Demographics of Canada

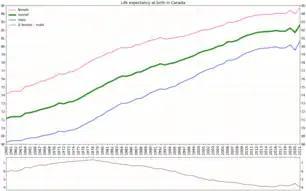
Life expectancy in Canada since 1960 by gender

Population by Sex and Age Group (Census 10.V.2016) (To ensure confidentiality, the values, including totals are randomly rounded either up or down to a multiple of '5' or '10.' As a result, when these data are summed or grouped, the total value may not match the individual values since totals and sub-totals are independently rounded. Similarly, percentages, which are calculated on rounded data, may not necessarily add up to 100%.):